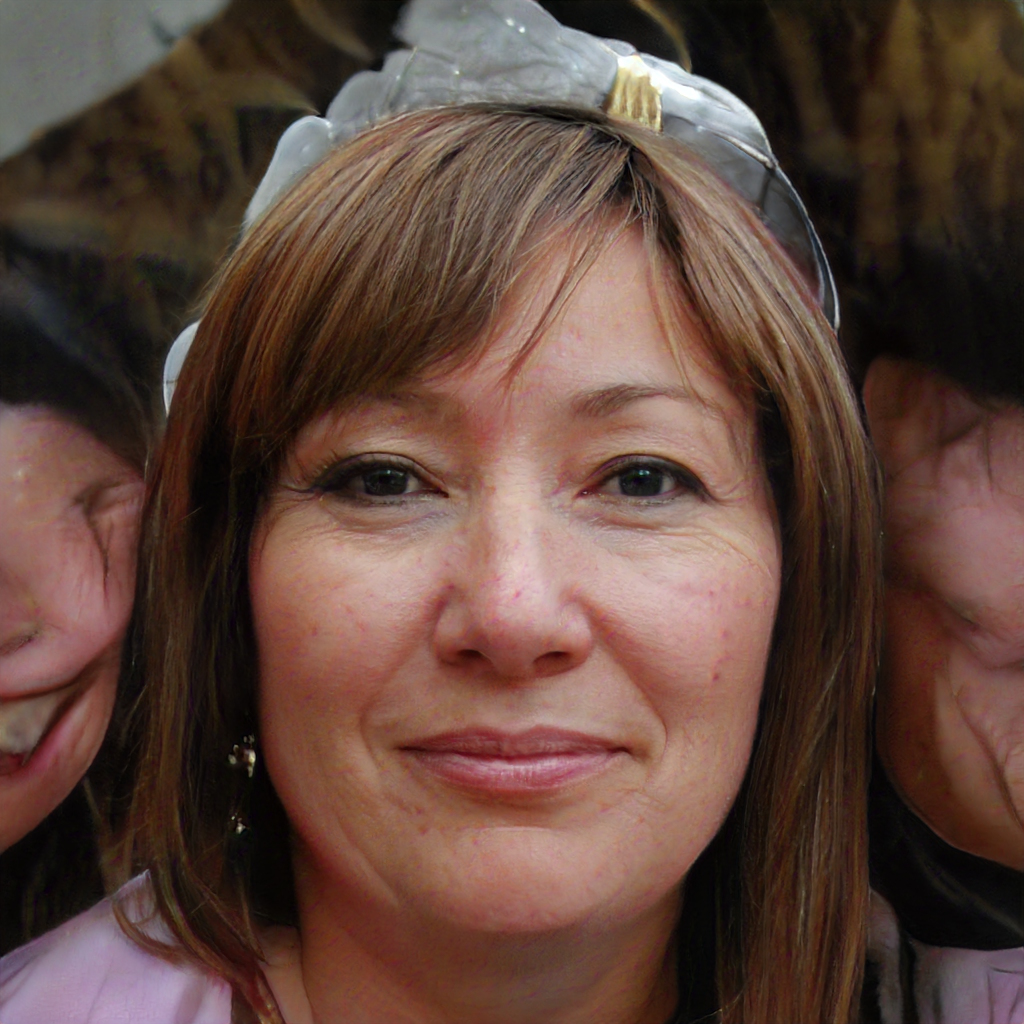
Gender: Female